Hodden

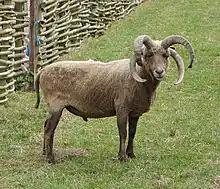
Manx Loaghtan sheep from Butser Ancient Farm showing the loaghtan / lachdann / light tan / dun colour of the fleece.

The result of this cultural practice is the large number of rare breeds of sheep found in Scotland today. The Northern European short-tailed sheep are believed to have been introduced with the first farmers to northern Europe in the Neolithic Age.